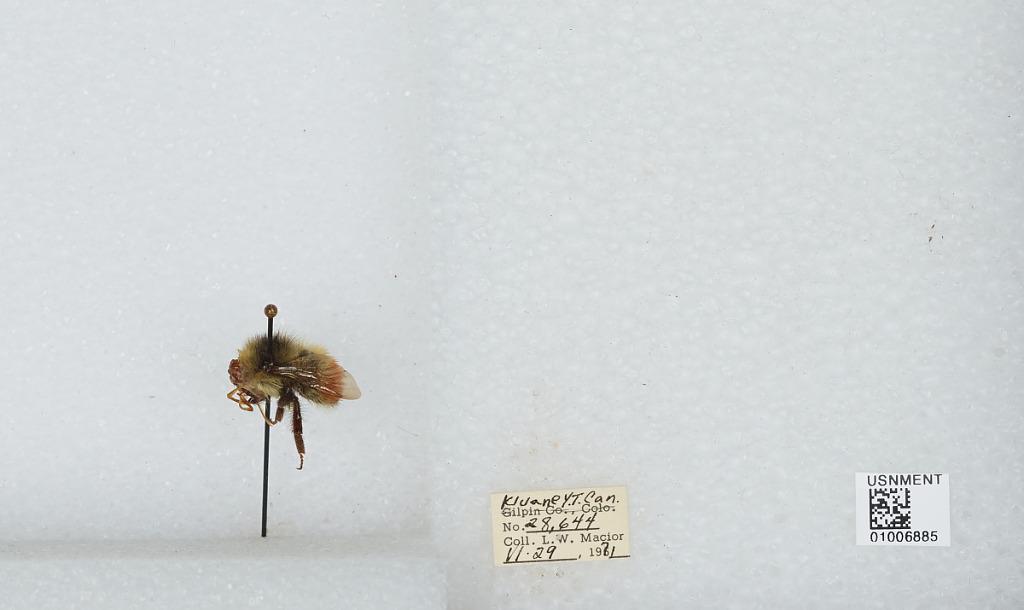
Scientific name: Bombus (Pyrobombus) flavifrons Cresson
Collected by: L. Macior
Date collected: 1971-6-29
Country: Canada
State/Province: Yukon Territory
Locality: Kluane
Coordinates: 60.75, -139.5